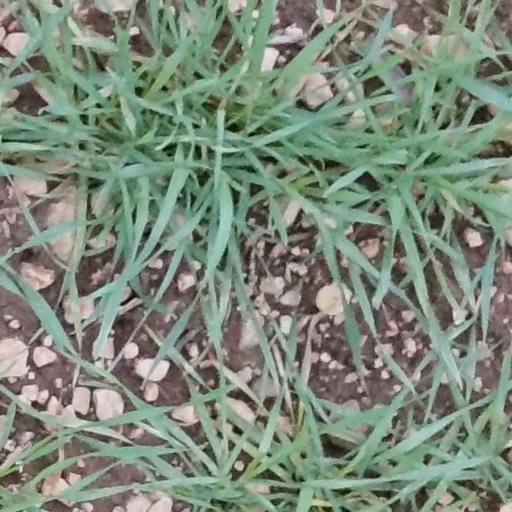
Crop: wheat